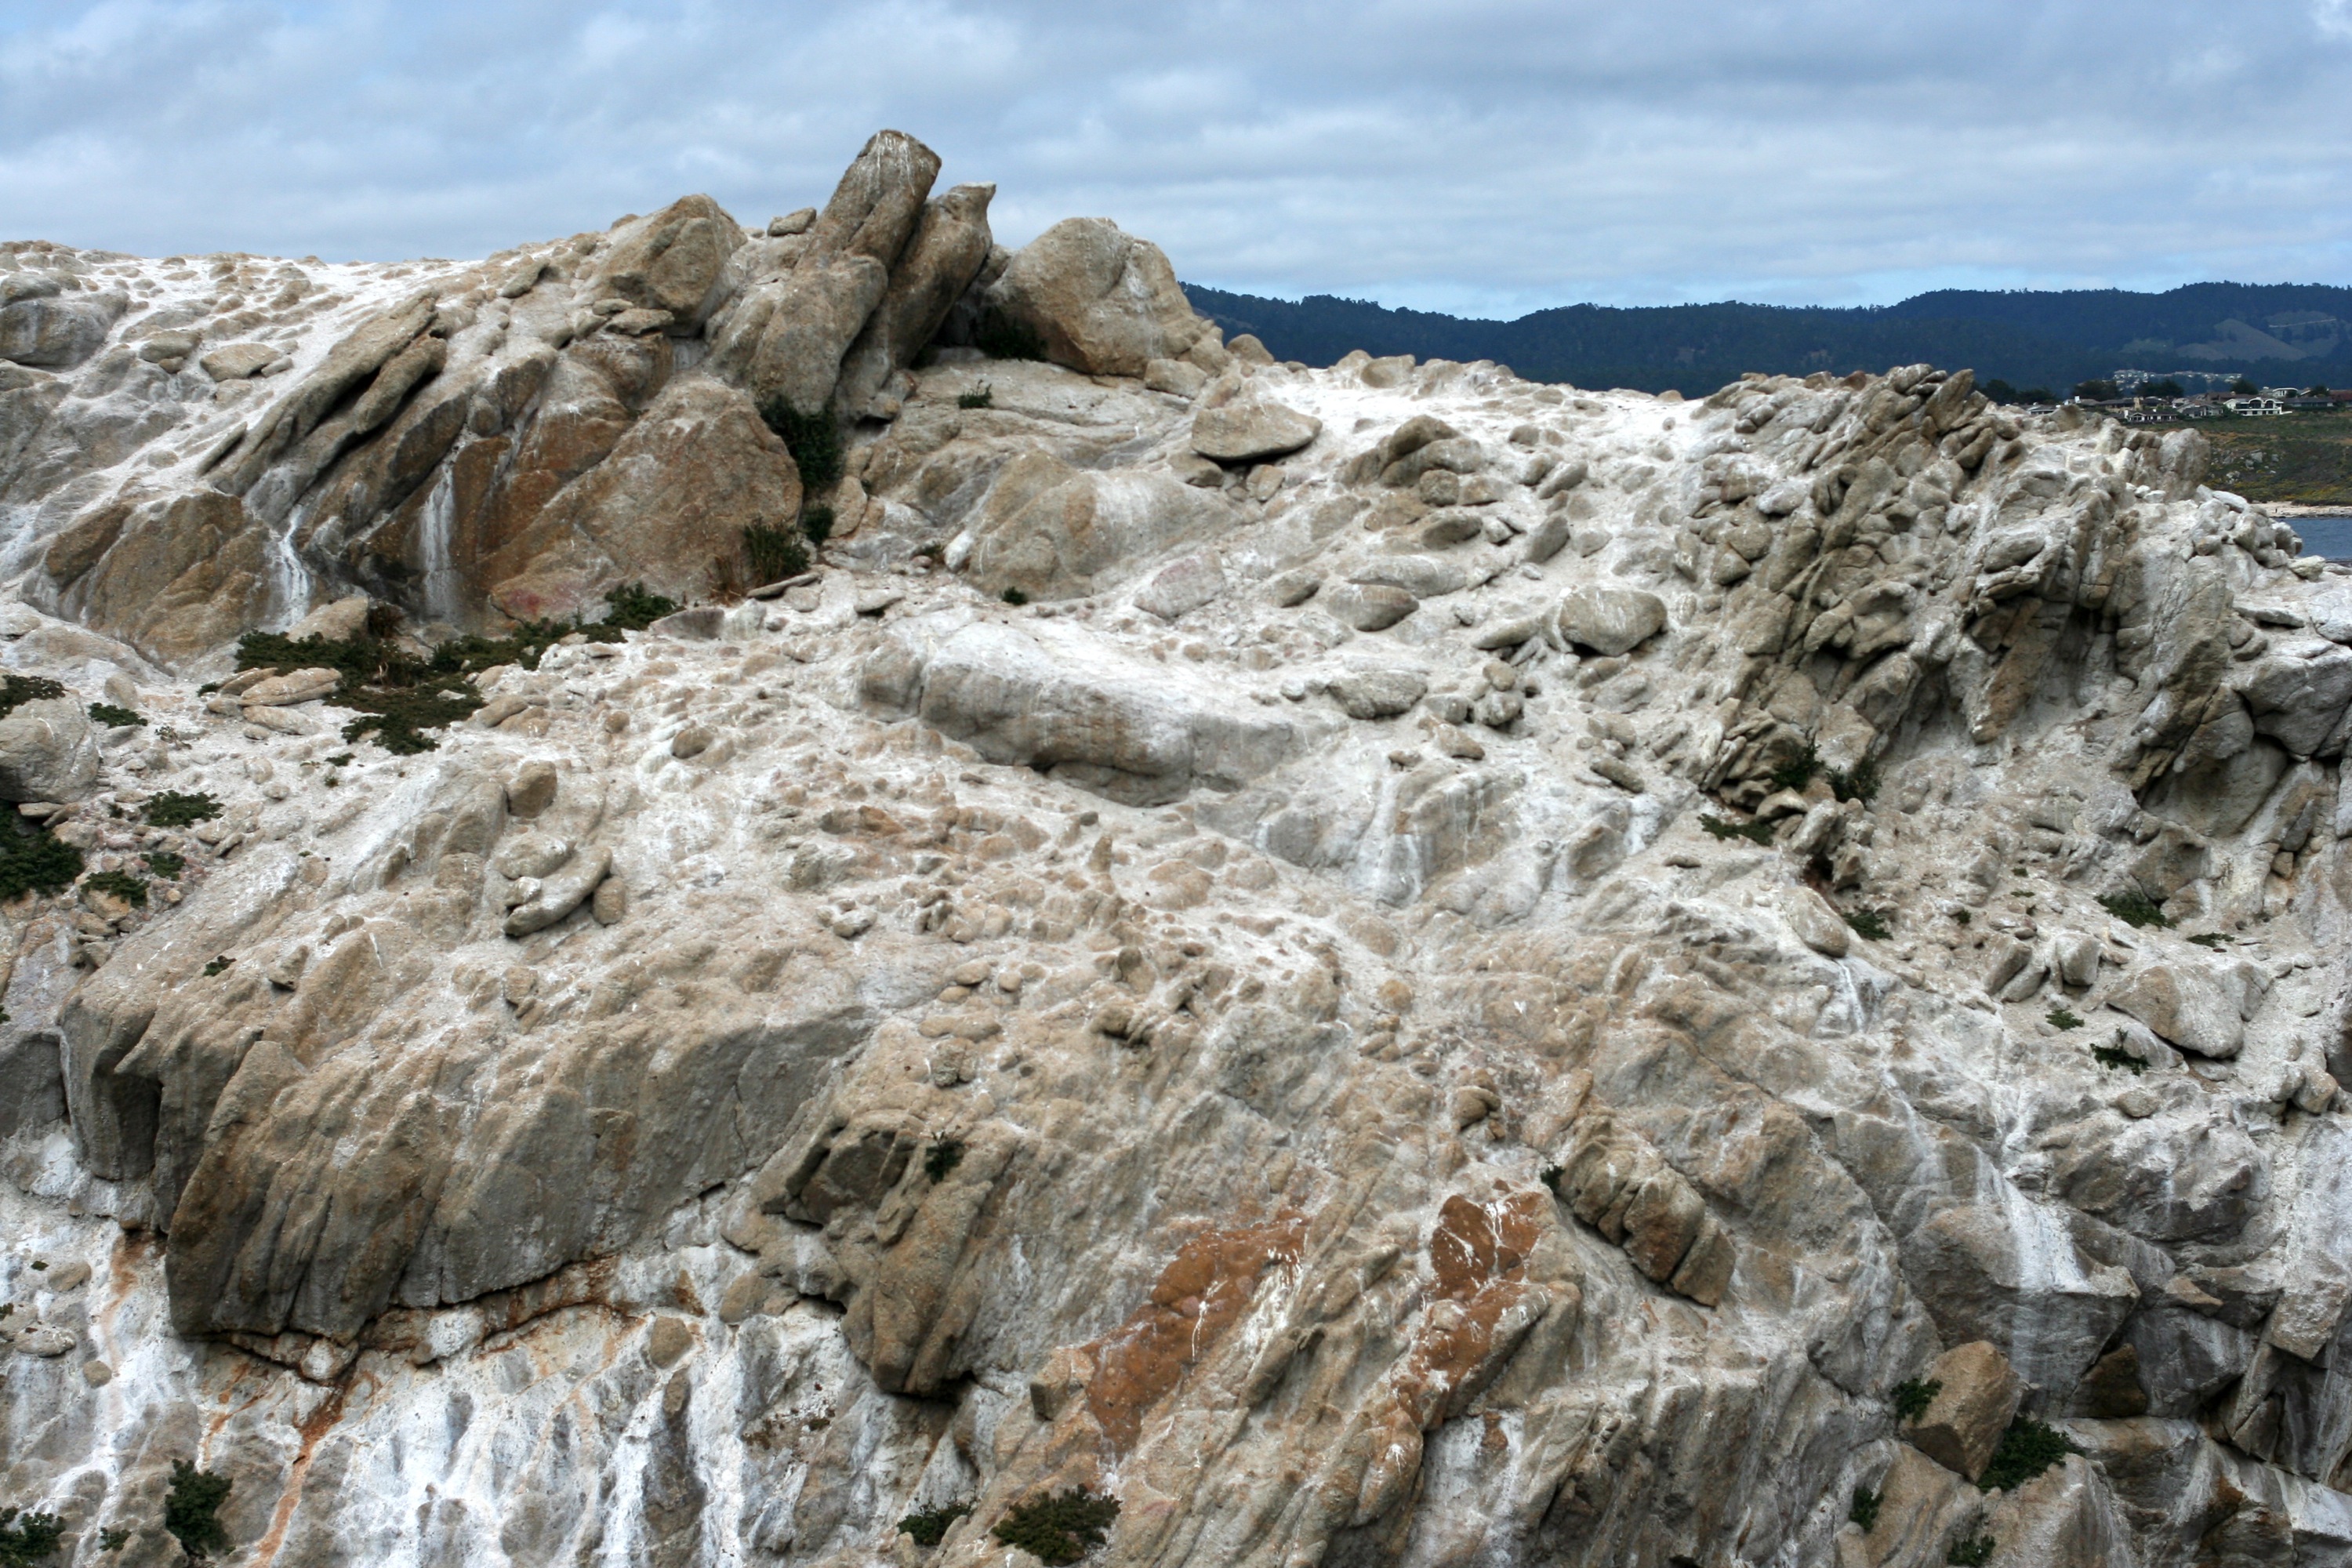
sea, coast, rock, mountain, mountain range, formation, cliff, terrain, material, ridge, geology, badlands, monterey, nmc2009, pointlobos, cape, wadi, geological phenomenon